Castlerea railway station

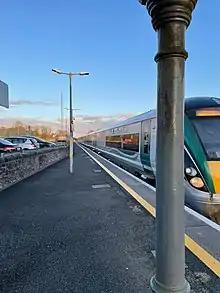
Irish Rail 22000 Class ICR at Castlerea Train Station

Castlerea railway station serves the town of Castlerea in County Roscommon, Ireland. The station opened on 15 November 1860.